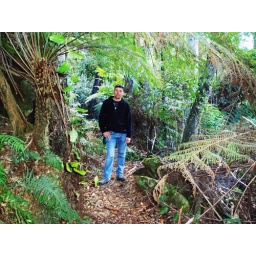
Hiking in the blue mountains